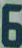
Number: 6